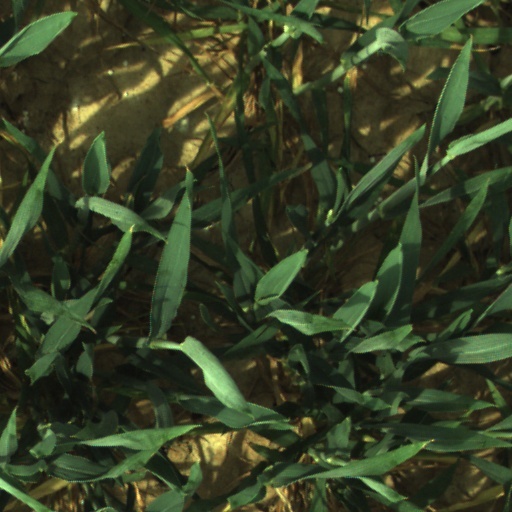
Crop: wheat